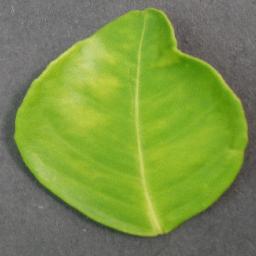
Label: Orange___Haunglongbing_(Citrus_greening)